Grass dance

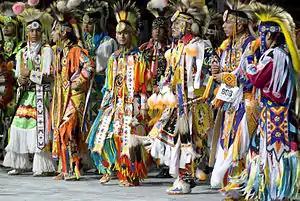
Grass dancers at the 2007 National Pow Wow

The grass dance or Omaha dance is a style of modern Native American men's pow wow dancing originating in the warrior societies on the Northern Great Plains. Unlike most forms of pow wow dancing, the grass dance regalia generally has no feathers besides the occasional roach feather. The regalia consists of brightly colored fringe made of either yarn, broadcloth, or ribbon.